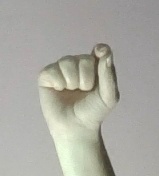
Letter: fa